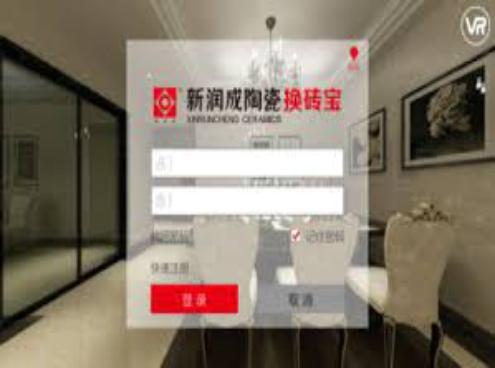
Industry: Others